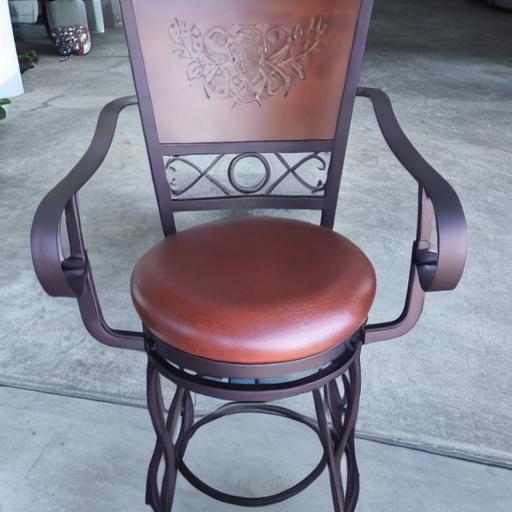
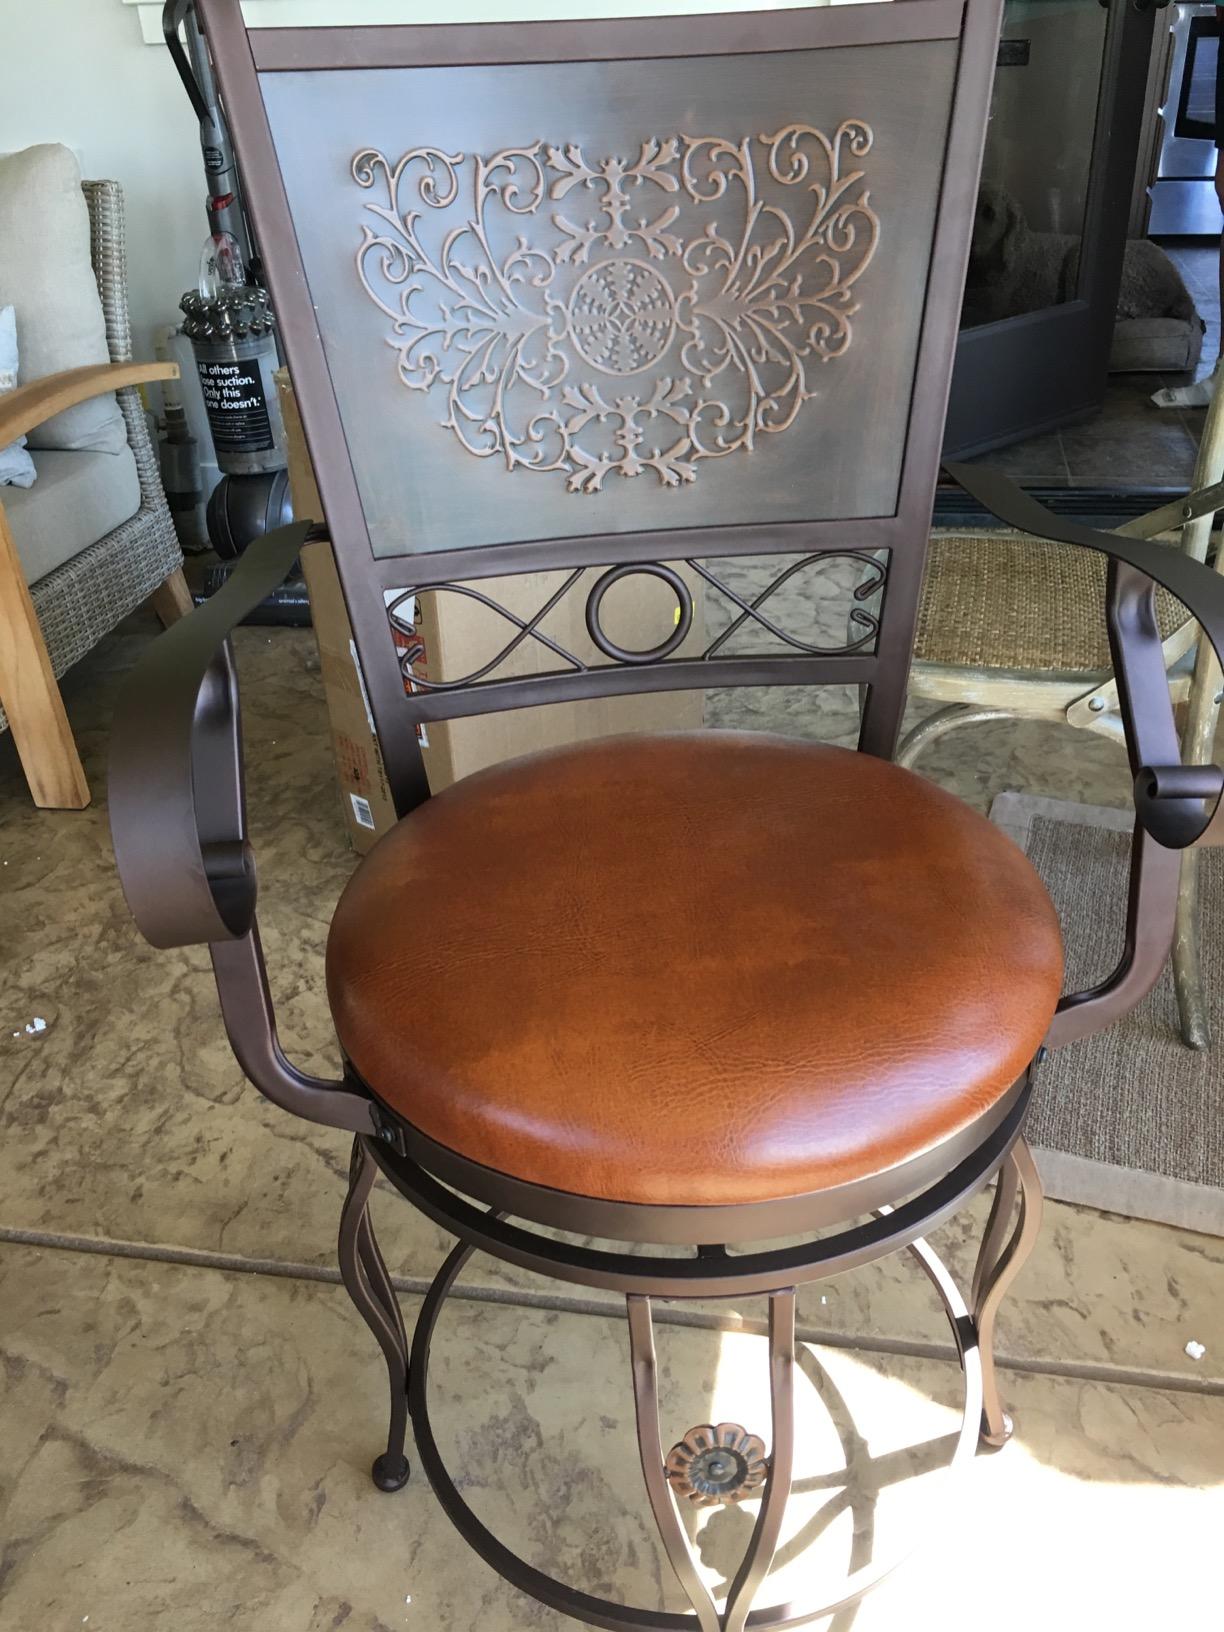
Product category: stool
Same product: no